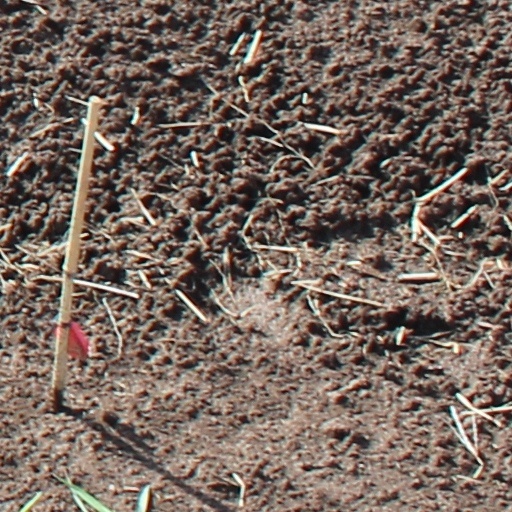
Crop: wheat